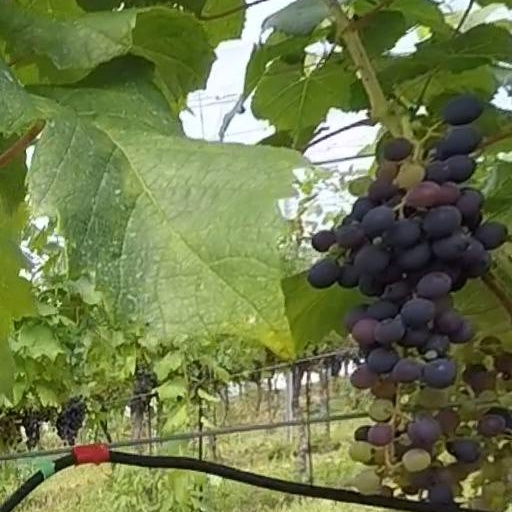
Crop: grape